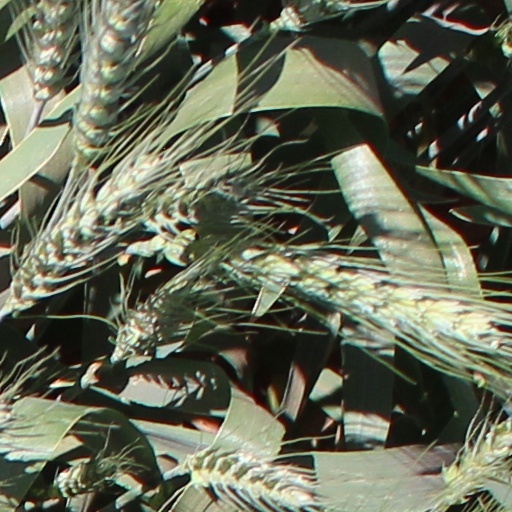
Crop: wheat